Describe the emotion expressed in this image:  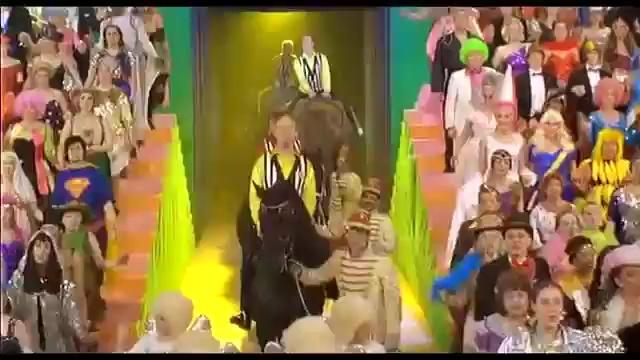
This person displays Fear, valence and arousal with low intensity.